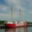
Label: ship